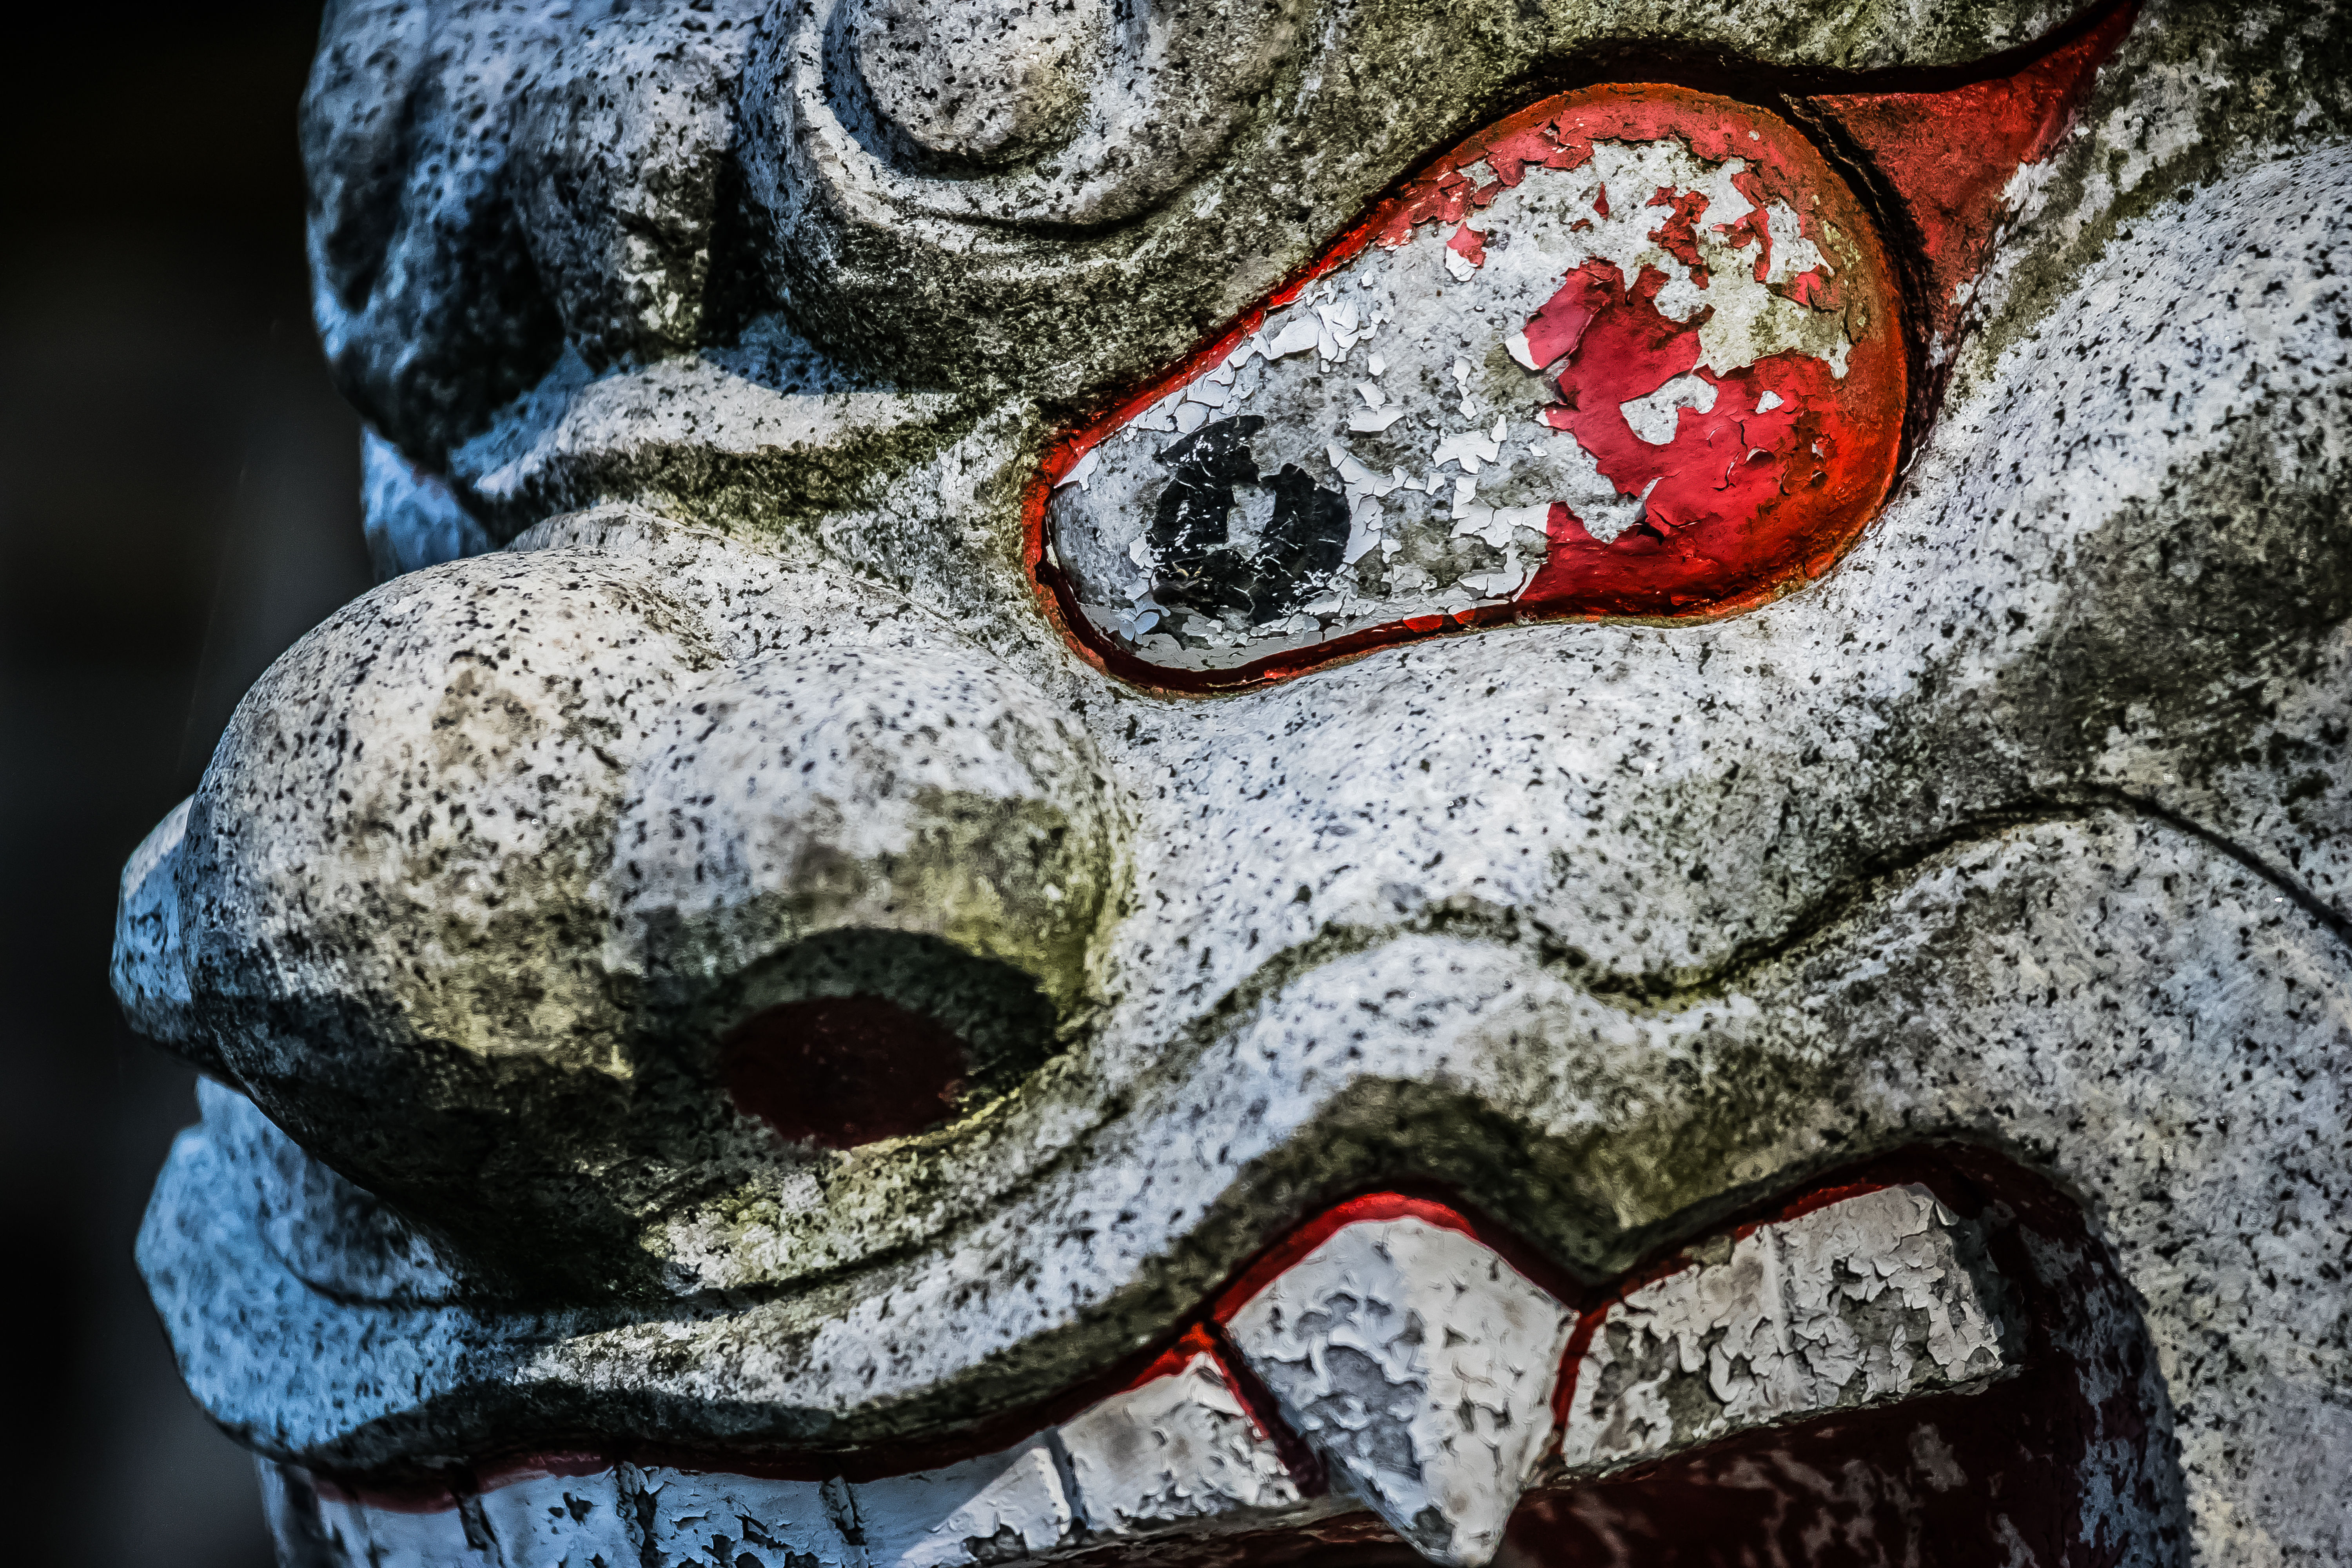
closeup, japan, art, cool image, temple, sony, carving, yokohama, i, komainu, ilce7m2, aoba, tamronsp500mmf8, 55bb, liondog, kabutoshrine, visual arts